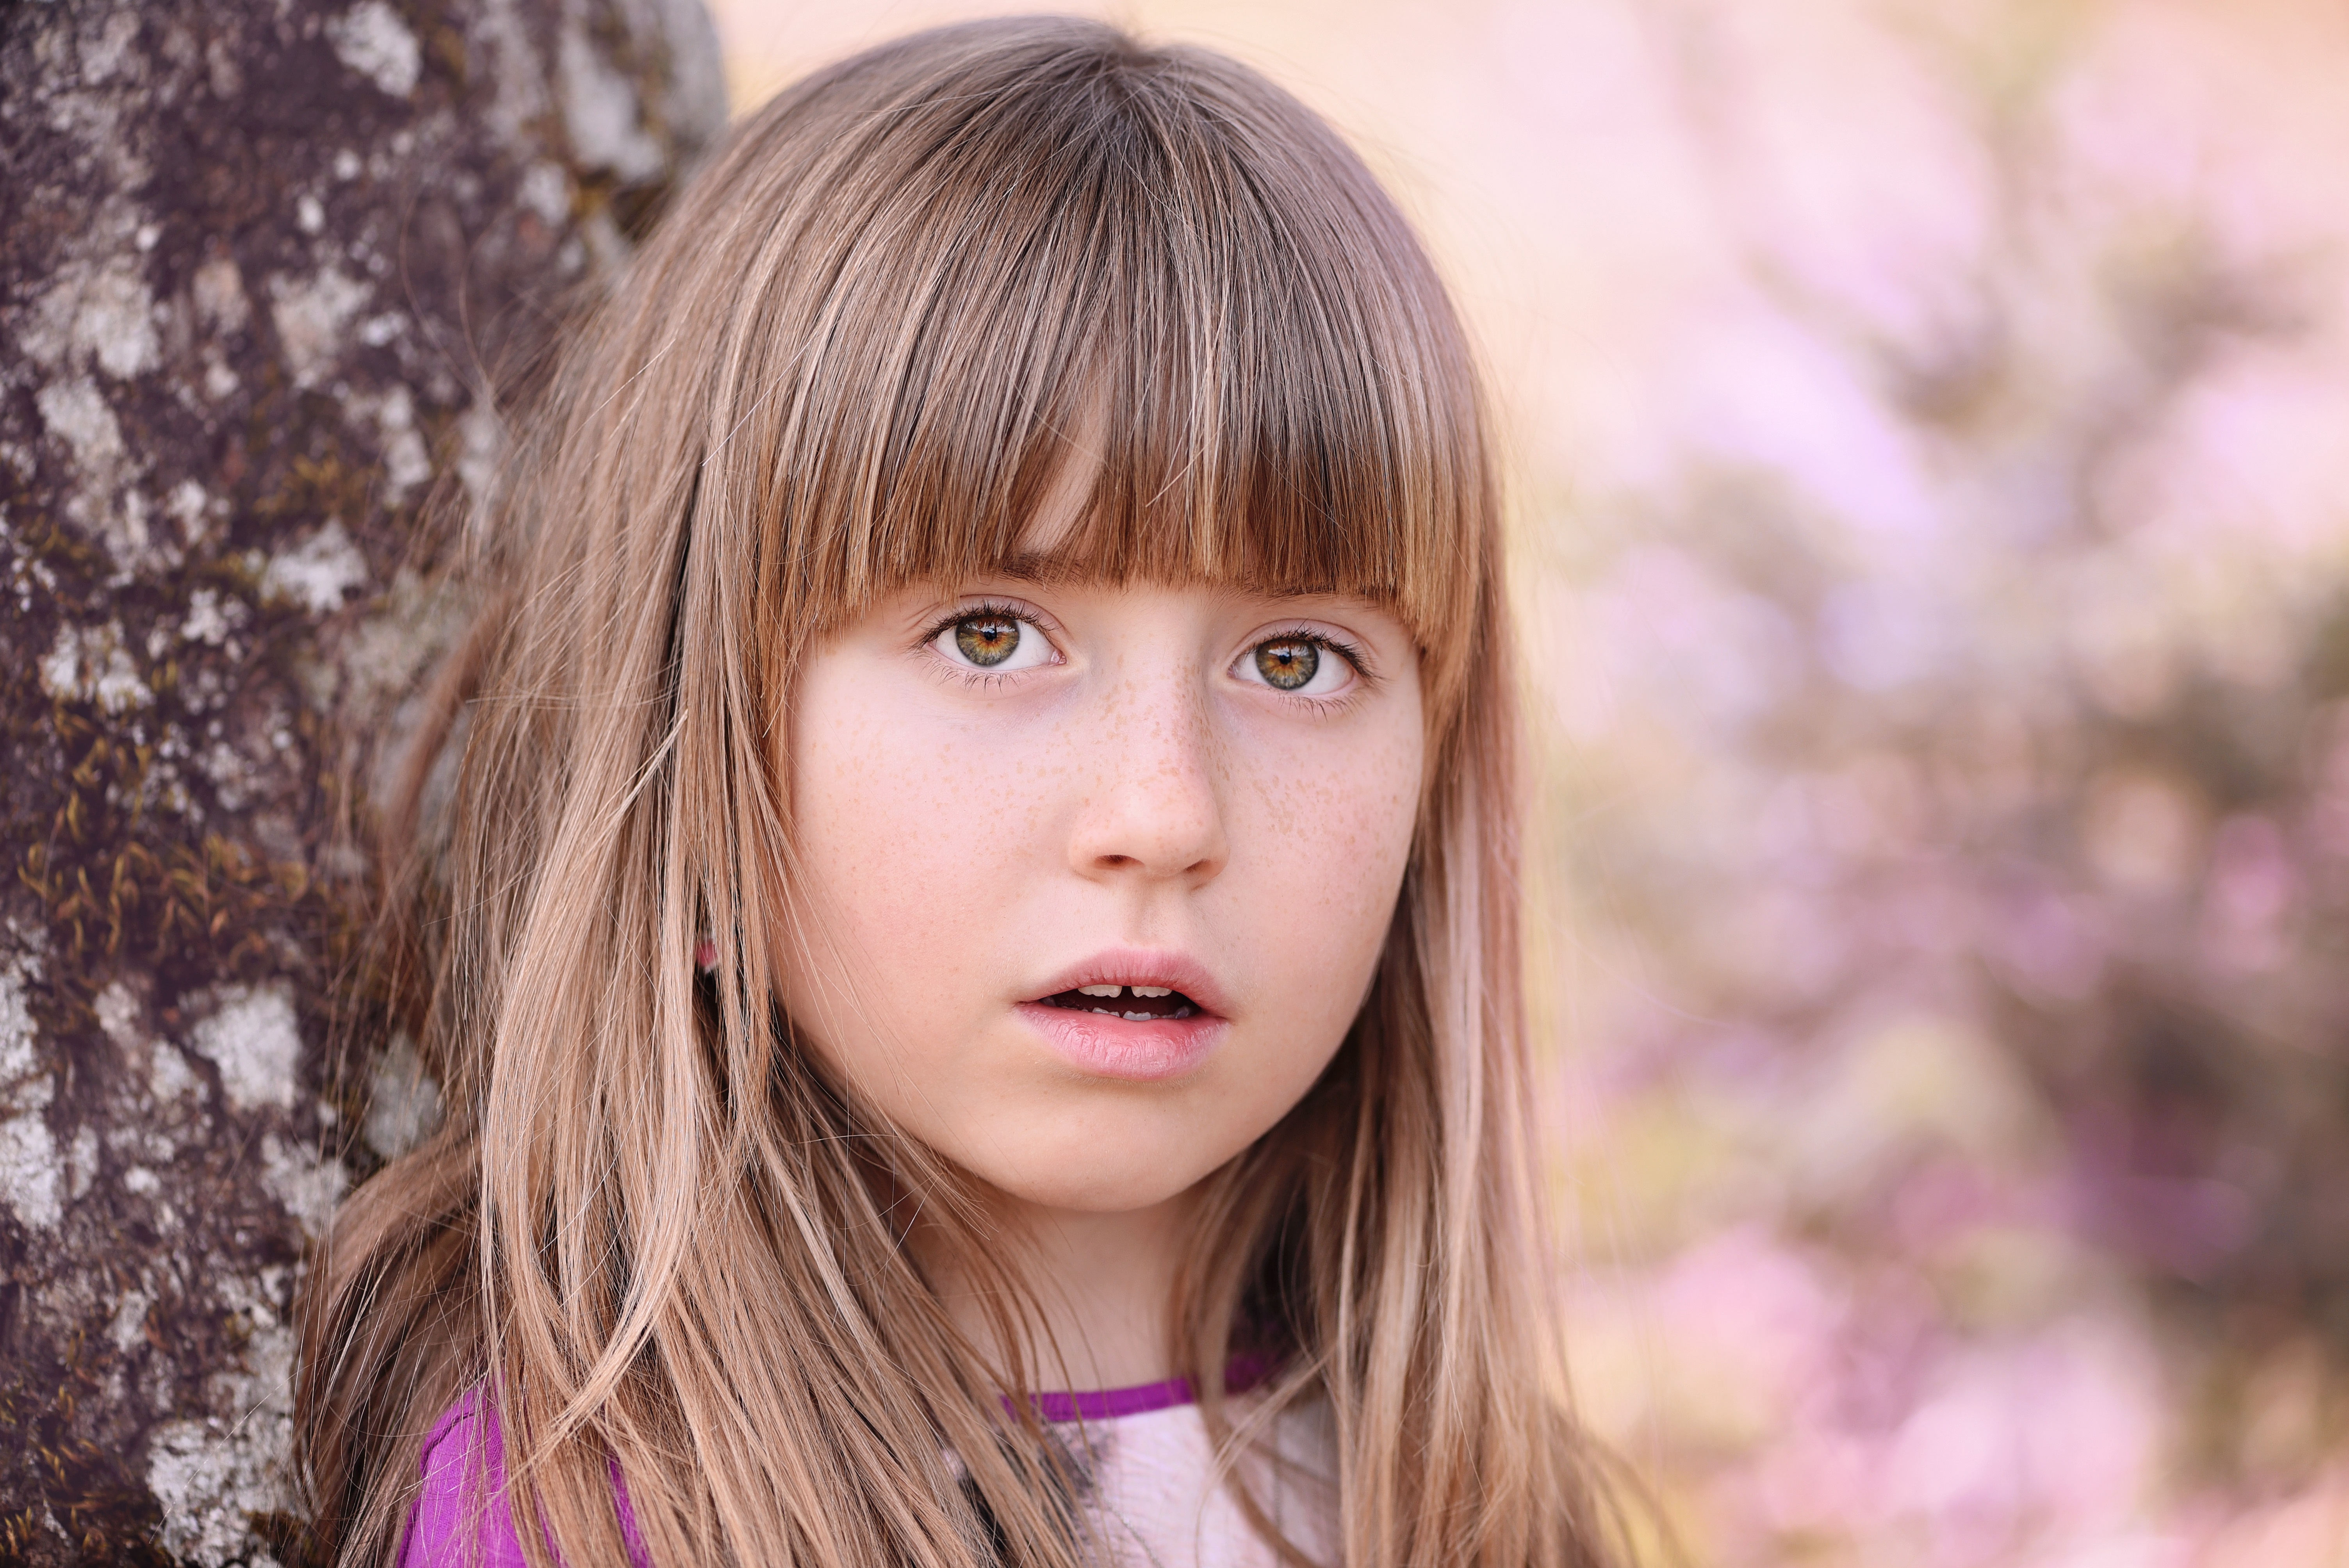
tree, person, people, girl, woman, hair, photography, flower, view, portrait, model, spring, child, human, facial expression, hairstyle, smile, long hair, close up, face, nose, toddler, eye, head, skin, beauty, blond, out, organ, emotion, brown hair, portrait photography